St Claret College, Ziro

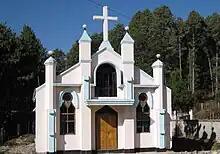
SCCZ Chapel

The College currently offers B. Com, B. A. in Mass Communication, and B. A. in seven general disciplines, viz., Anthropology, Economics, Education, English, Geography, History, and Political Science. Majors are offered in all disciplines. Claretines (as the students of SCCZ are known) have consistently bagged the top ranks at the parent university, and SCCZ has won the best performing private college award. Currently, the college has a strength of 650 students and 30 faculty. SCCZ provides residential facilities that can provide on-campus accommodation for 200 female students as part of its commitment to higher educational empowerment of women.